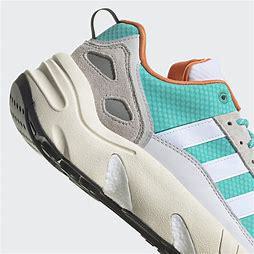
Brand: Adidas
Model: ZX 22 Boost